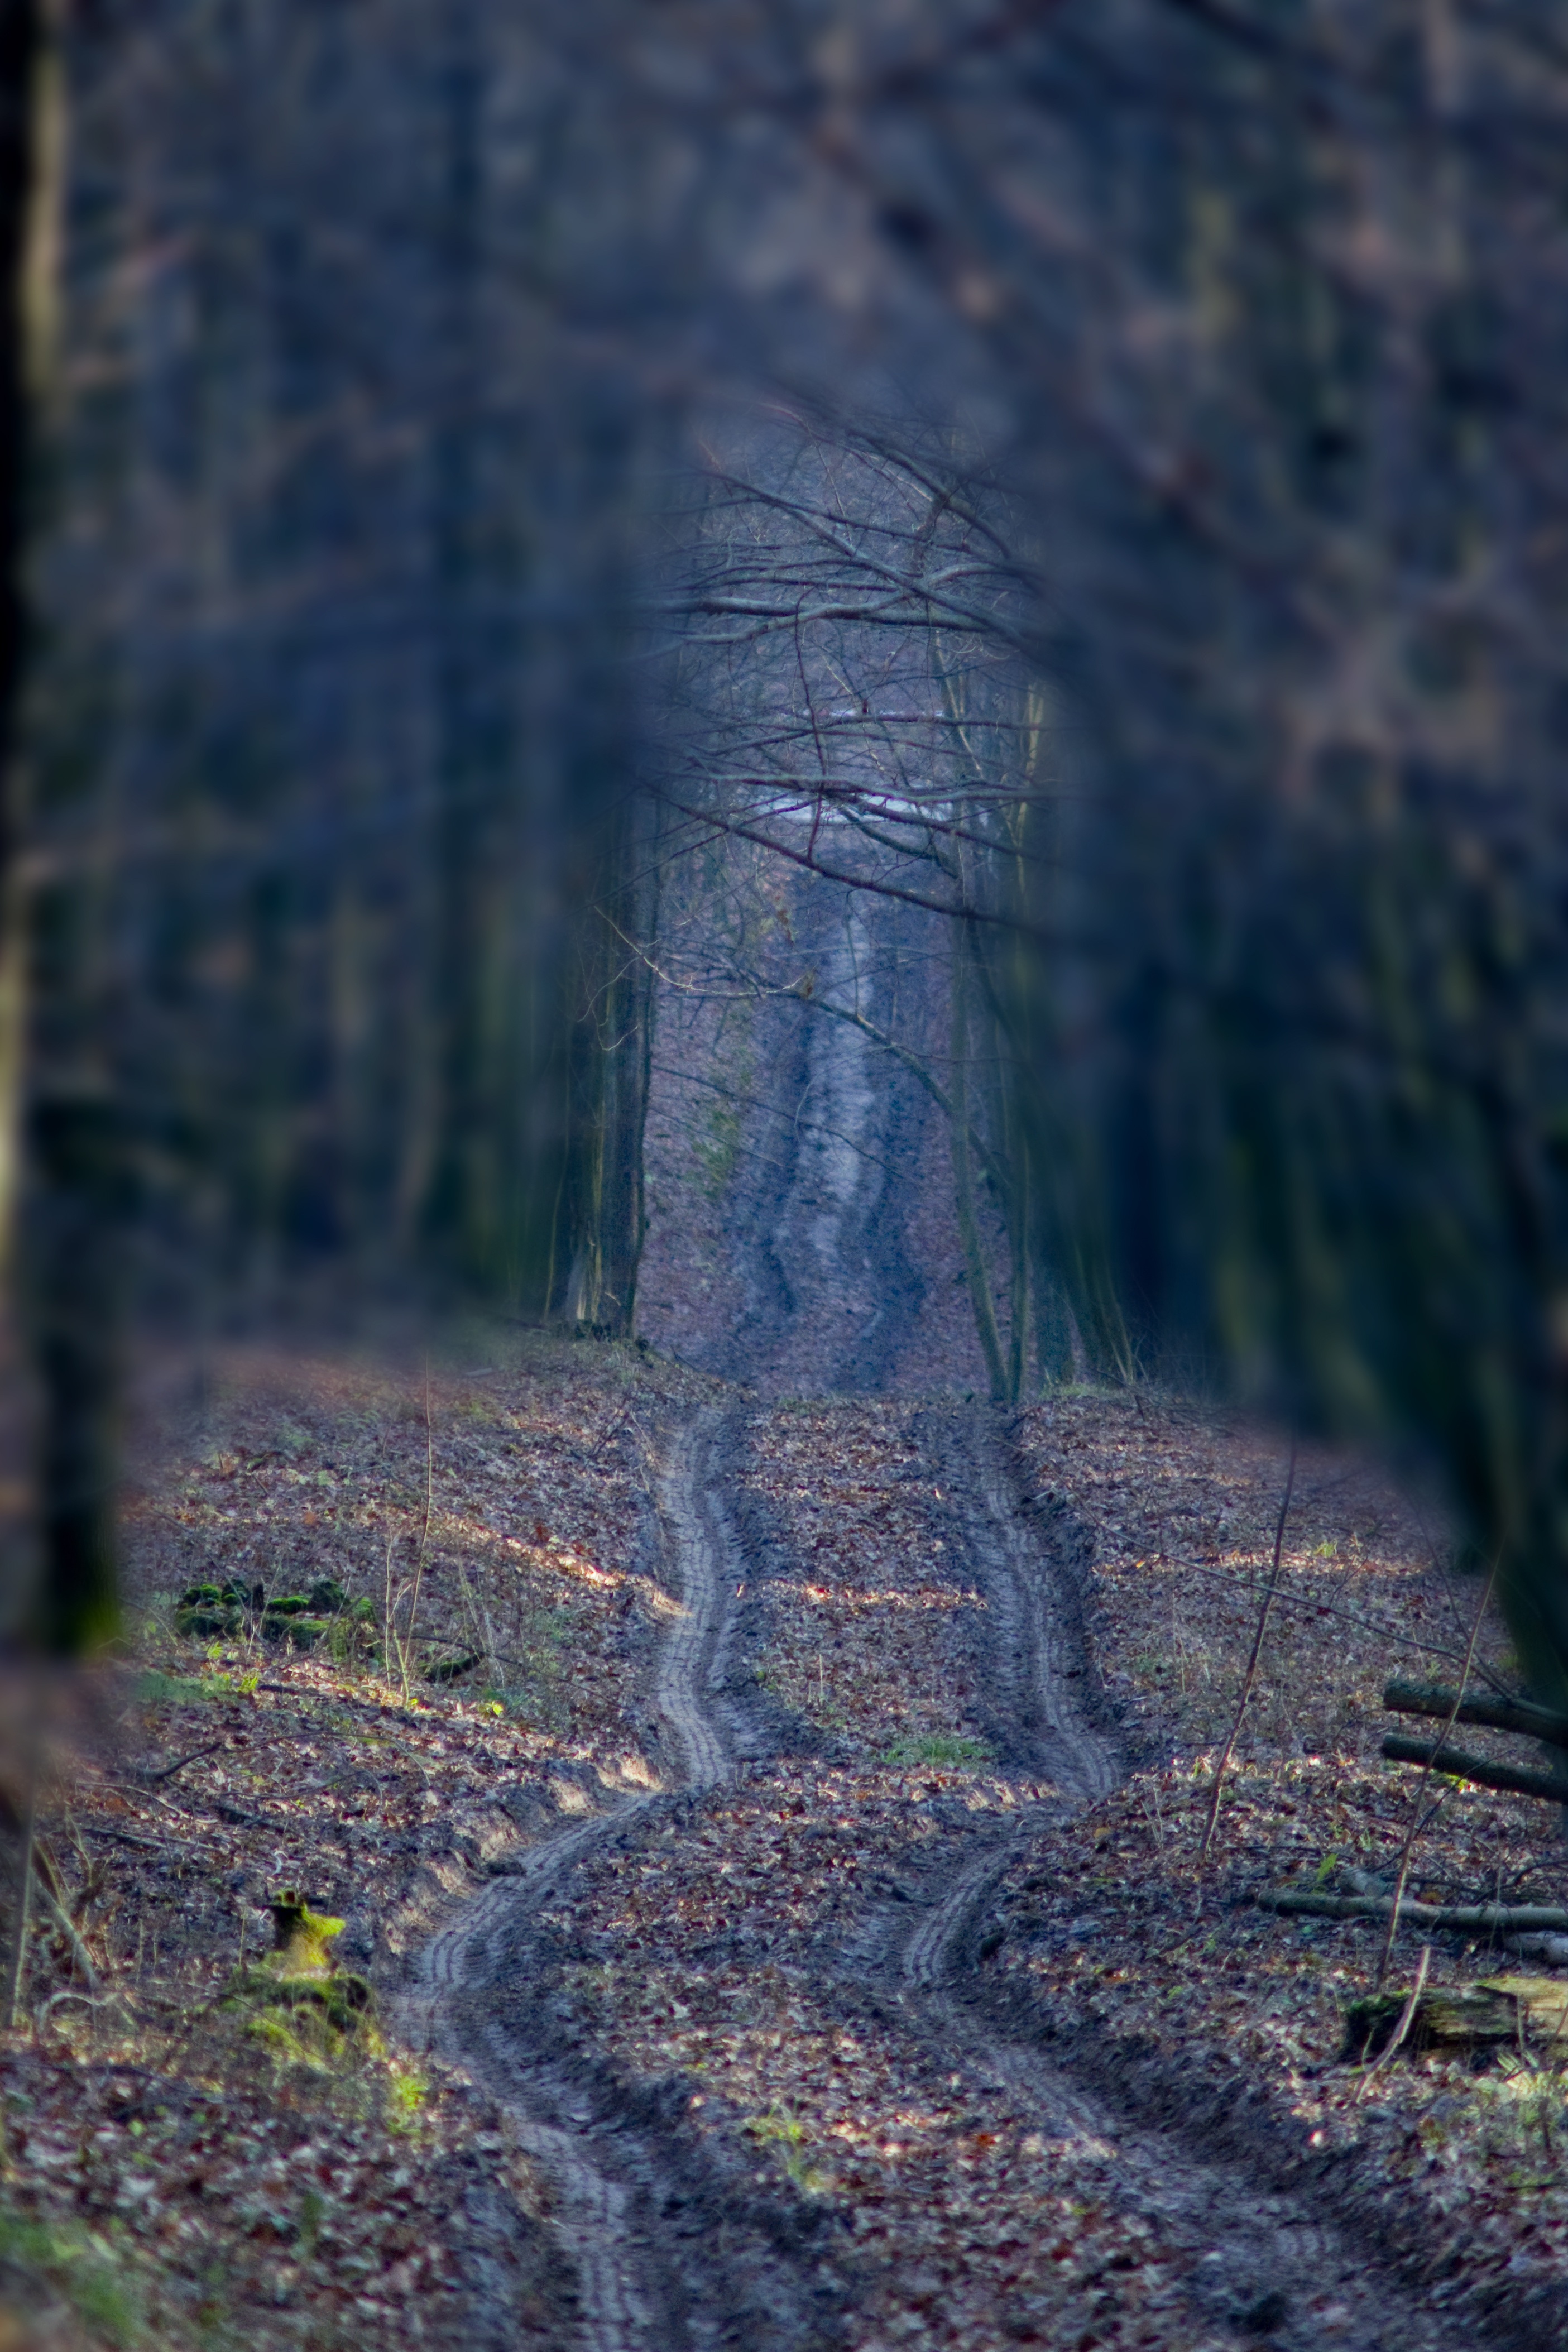
landscape, tree, nature, forest, grass, wilderness, plant, sunlight, leaf, frost, tower, autumn, season, spruce, wetland, way, woodland, habitat, the path, the road in the forest, natural environment, woody plant